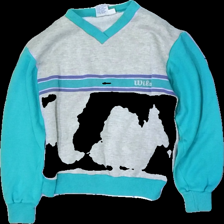
View: front
Type: Sweater
Category: Unisex
Brand: Not in the list
Brand text on label: Wilson
Colors: Grey, Turquoise
Material: 100% acrylic
Pattern: Logo print
Cut: Regular, V-collar
Size: S
Season: All
Price range: 50-100
Recommended usage: Reuse